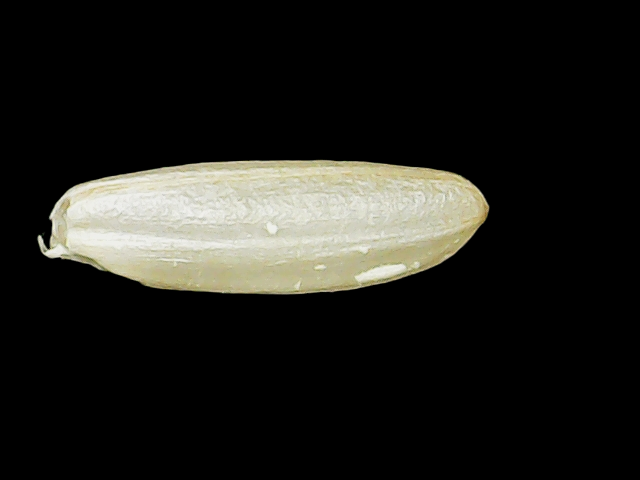
Rice variety: Binadhan12